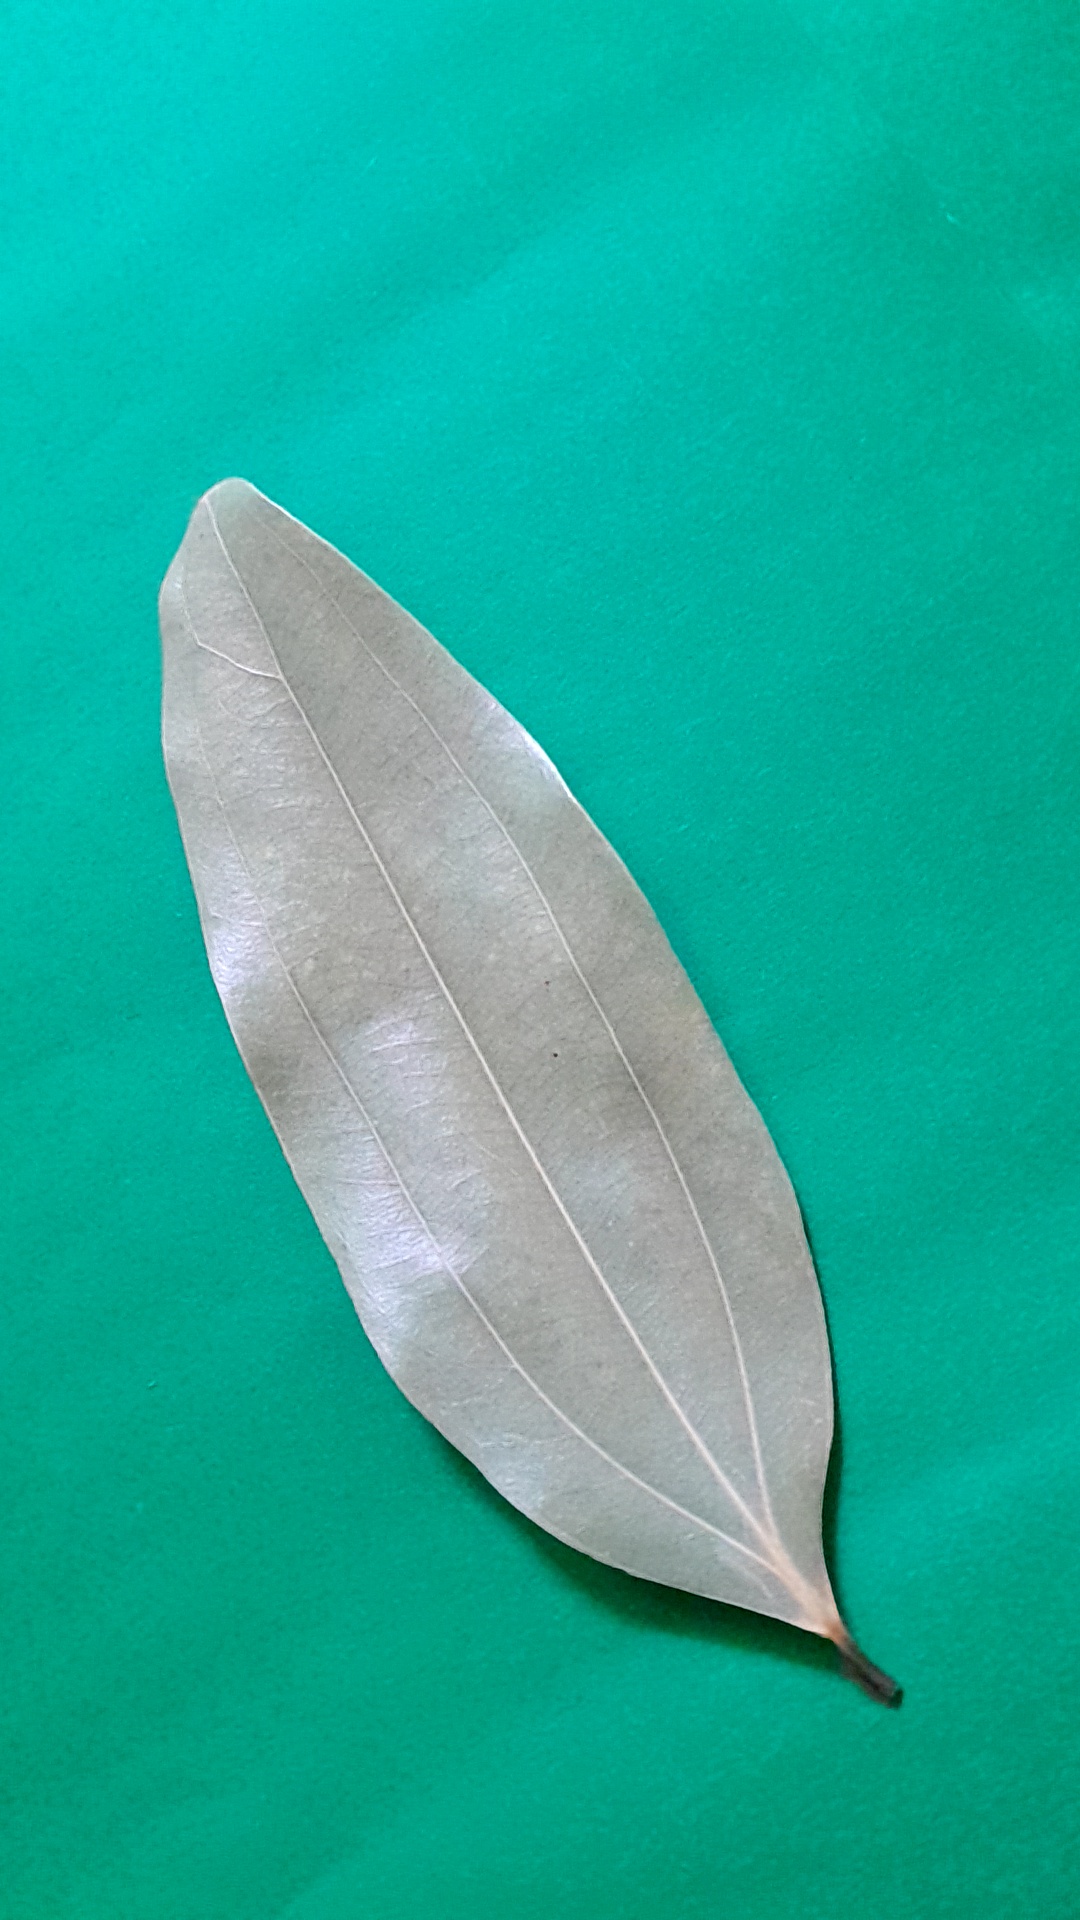
Label: Dry Leaf